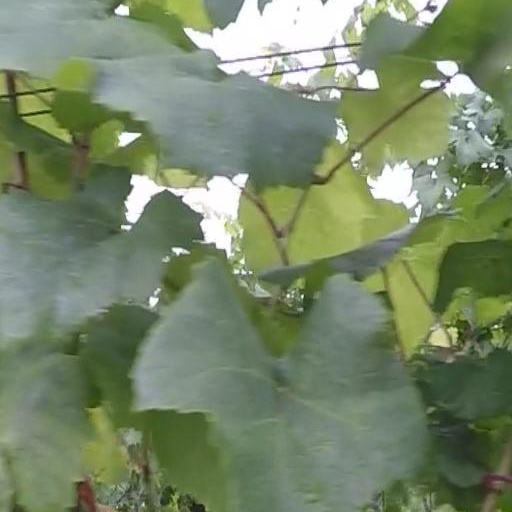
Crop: grape